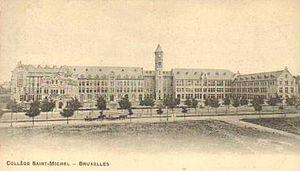
Collège Sait Michel des pères Jésuites à Bruxelles vers 1905. (Le bâtiment -sans l'église- a été achevé en 1905.)
Le Collège Saint-Michel est un établissement scolaire catholique, situé à Etterbeek (Bruxelles). Le bâtiment actuel fut construit en 1905 pour remplacer l'ancien collège du centre ville devenu trop exigu. Le pouvoir organisateur du collège est jésuite, même si la plupart des professeurs sont aujourd'hui laïcs.